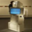
Label: television